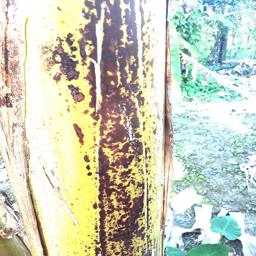
Label: PSEUDOSTEM WEEVIL